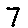
Label: 7